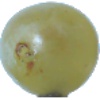
Label: Grape White 1